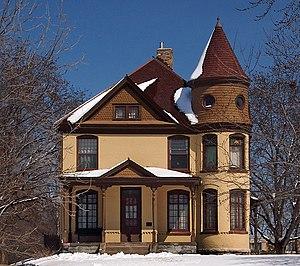
New Brighton est une ville des États-Unis dans l'État du Minnesota ; elle est située dans la banlieue des twin cities Minneapolis et Saint Paul, dans le comté de Ramsey. Elle était peuplée de 21 456 habitants lors du recensement de 2010.